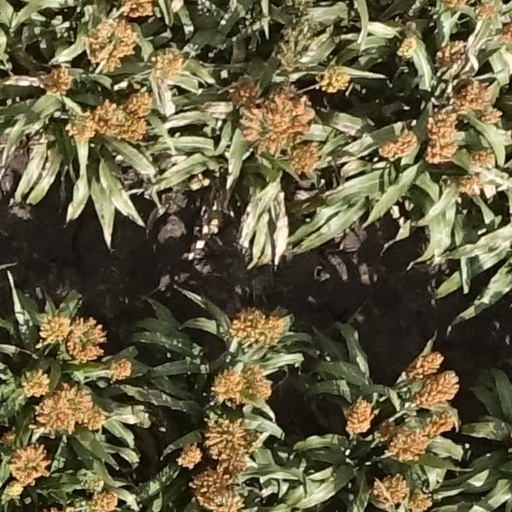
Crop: sorghum